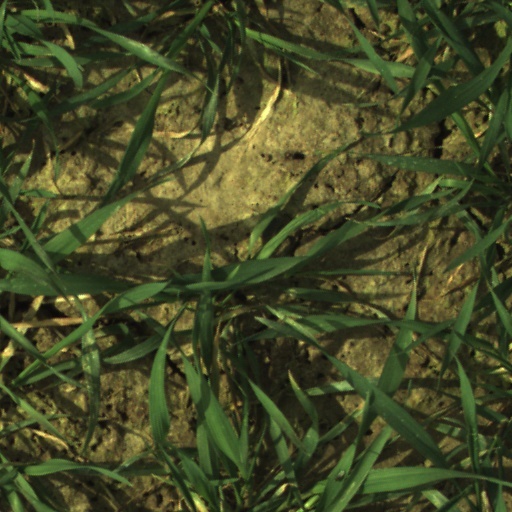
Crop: wheat